Timmy Allen

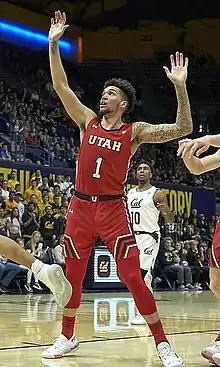
Allen with Utah 2020

Timmy Allen (born January 9, 2000) is an American professional basketball player for Trapani Shark of the Lega Basket Serie A (LBA). He played college basketball for the Utah Utes and the Texas Longhorns.